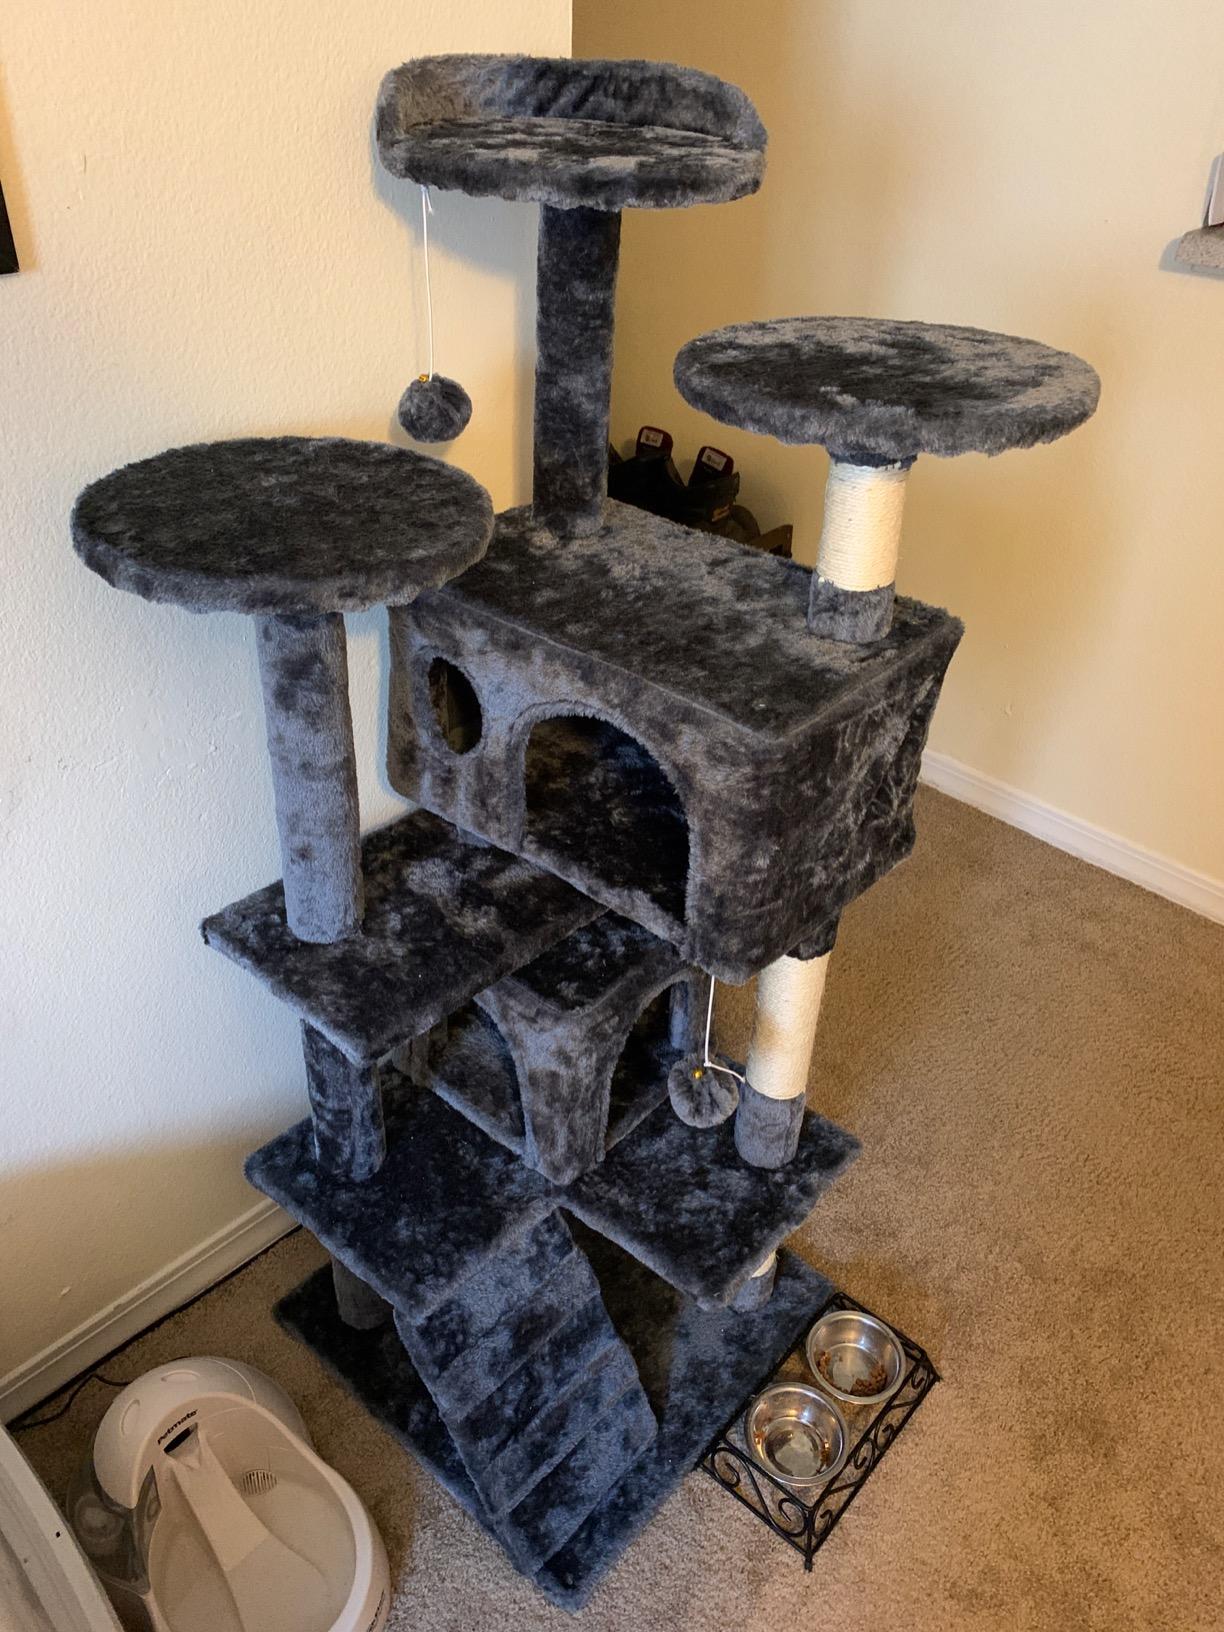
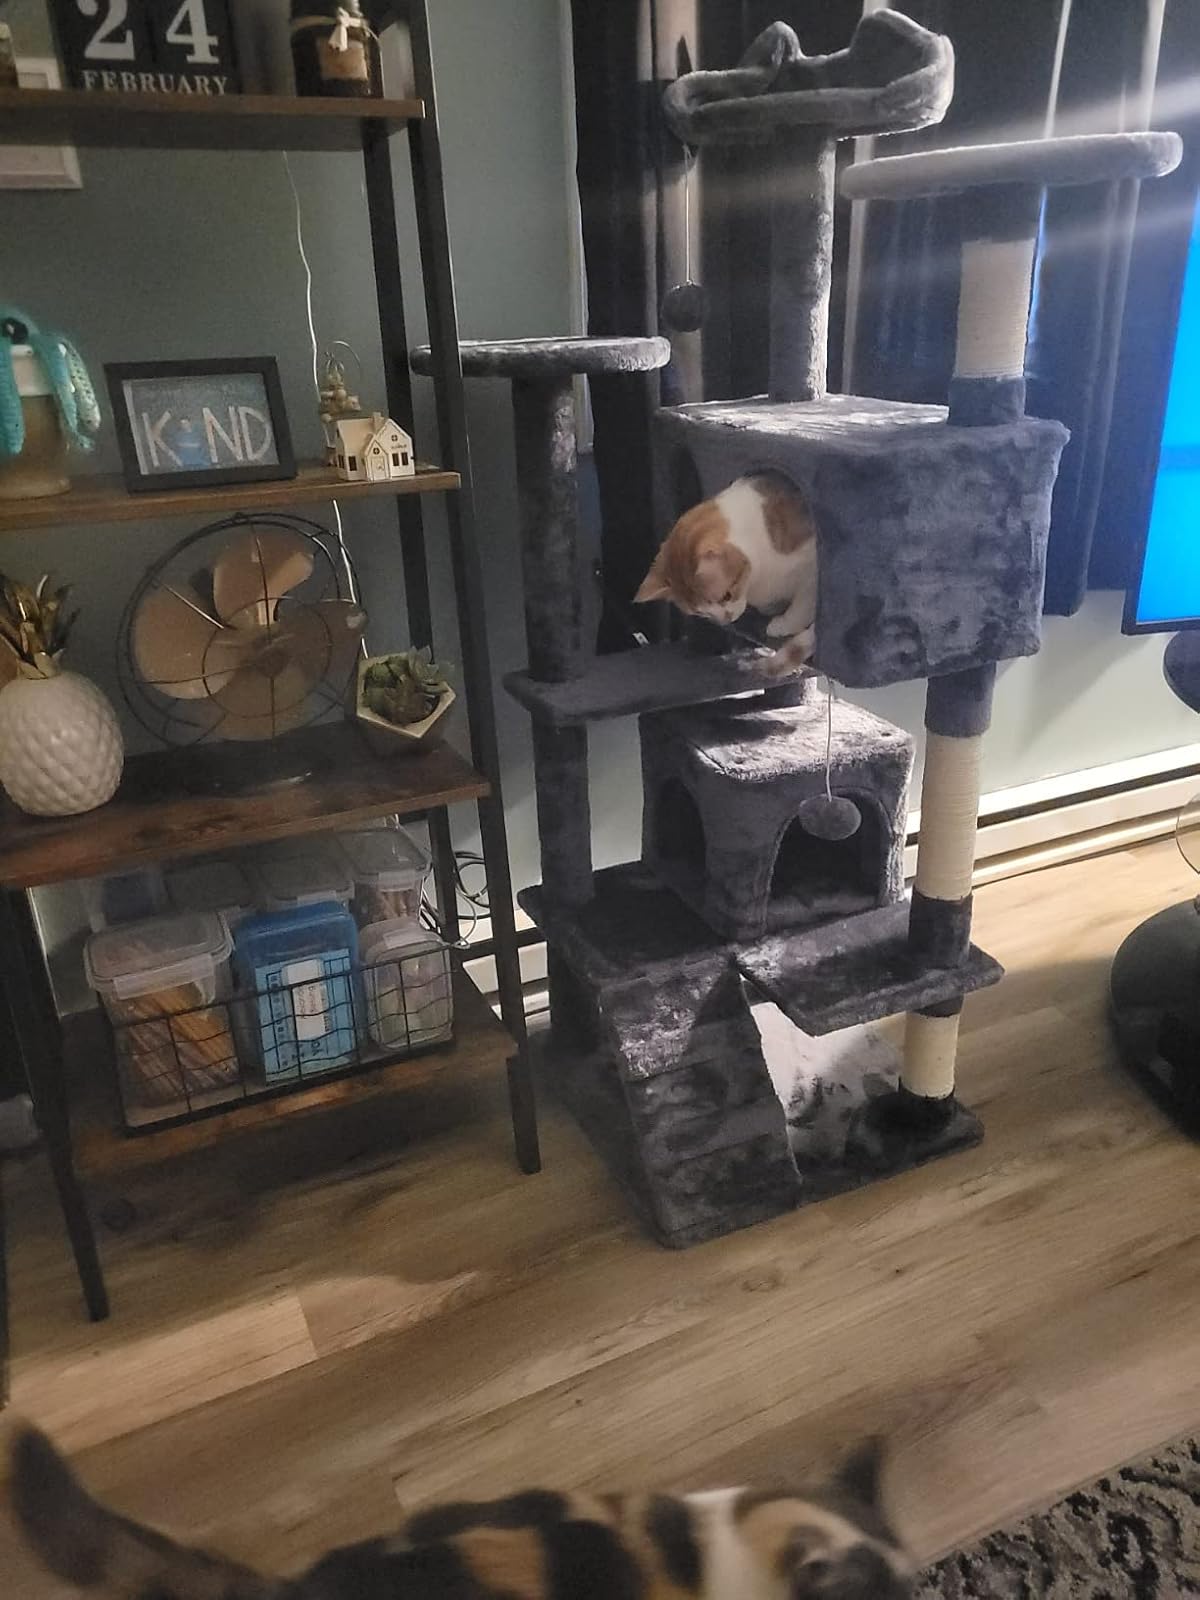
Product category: items_cat tree
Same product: yes